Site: brandenburg
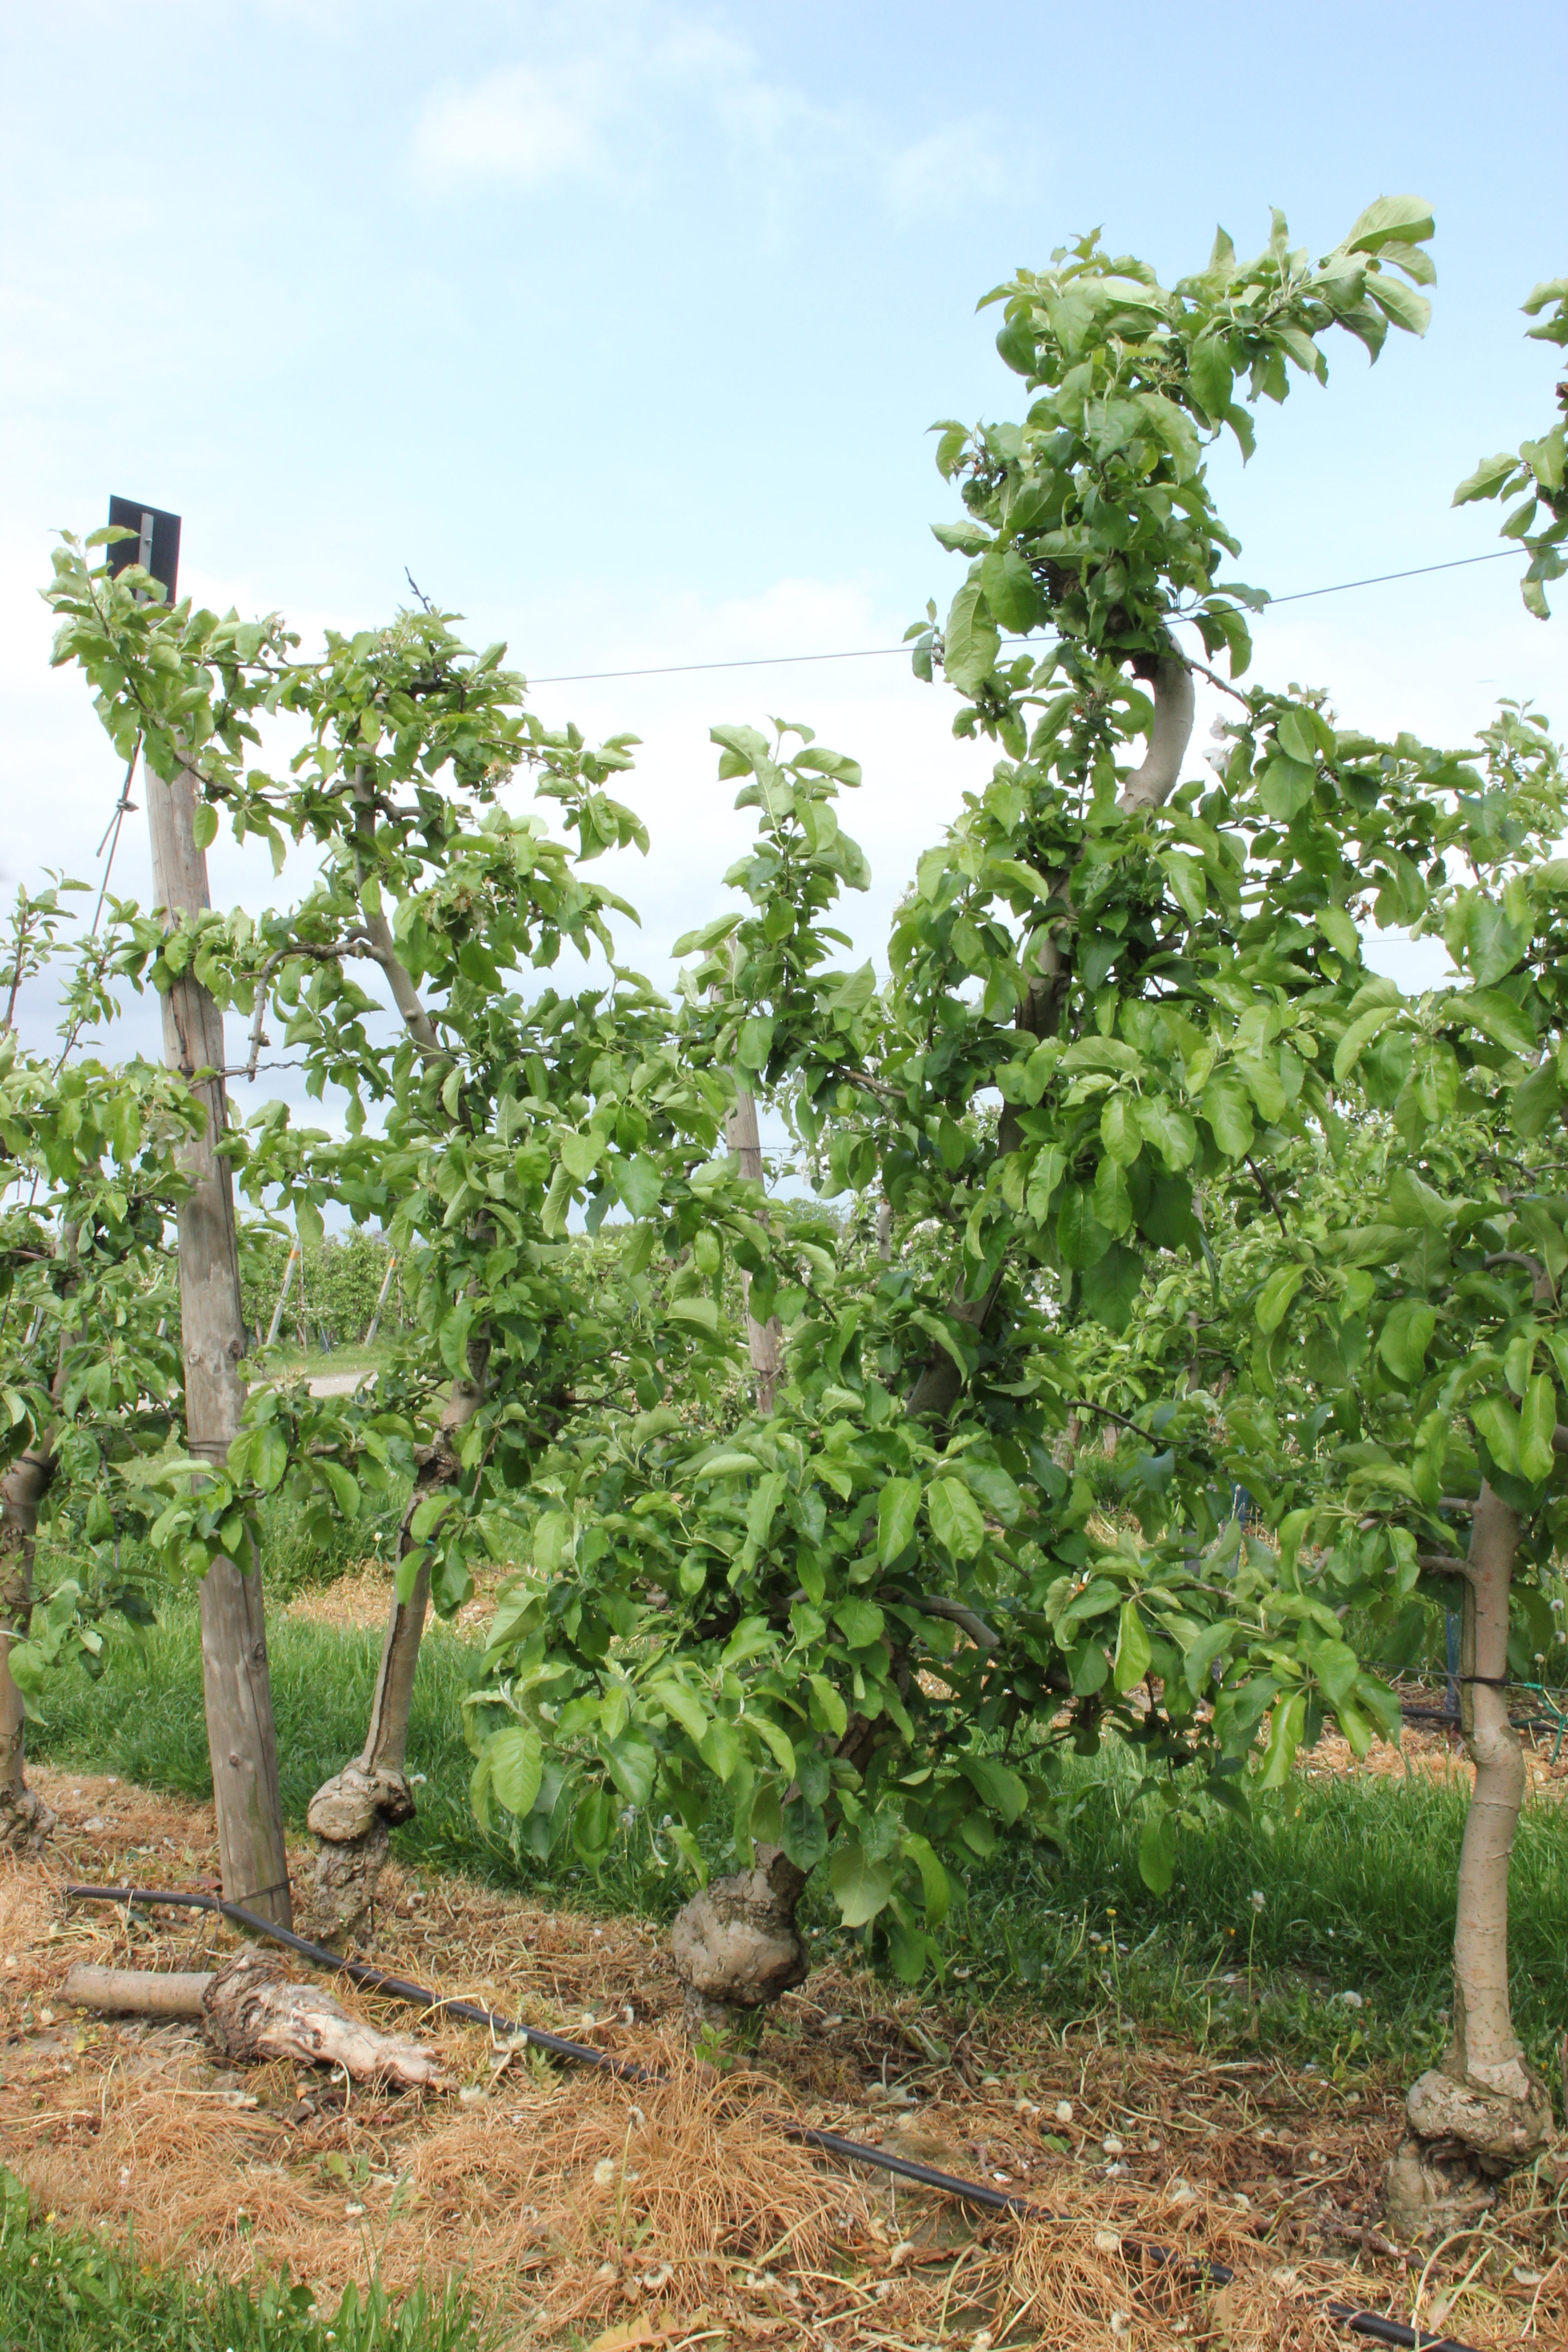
Growth stage (BBCH 67): Flowering